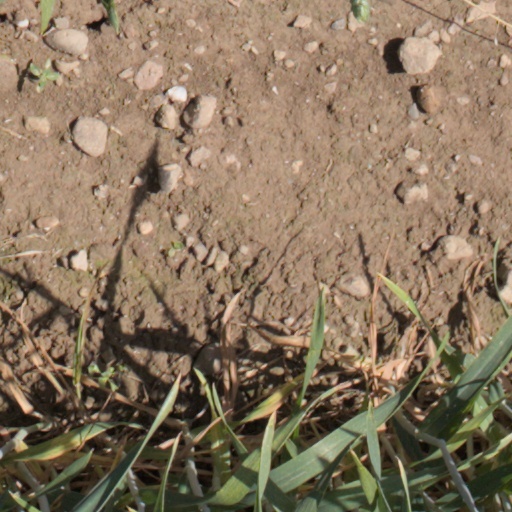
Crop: wheat